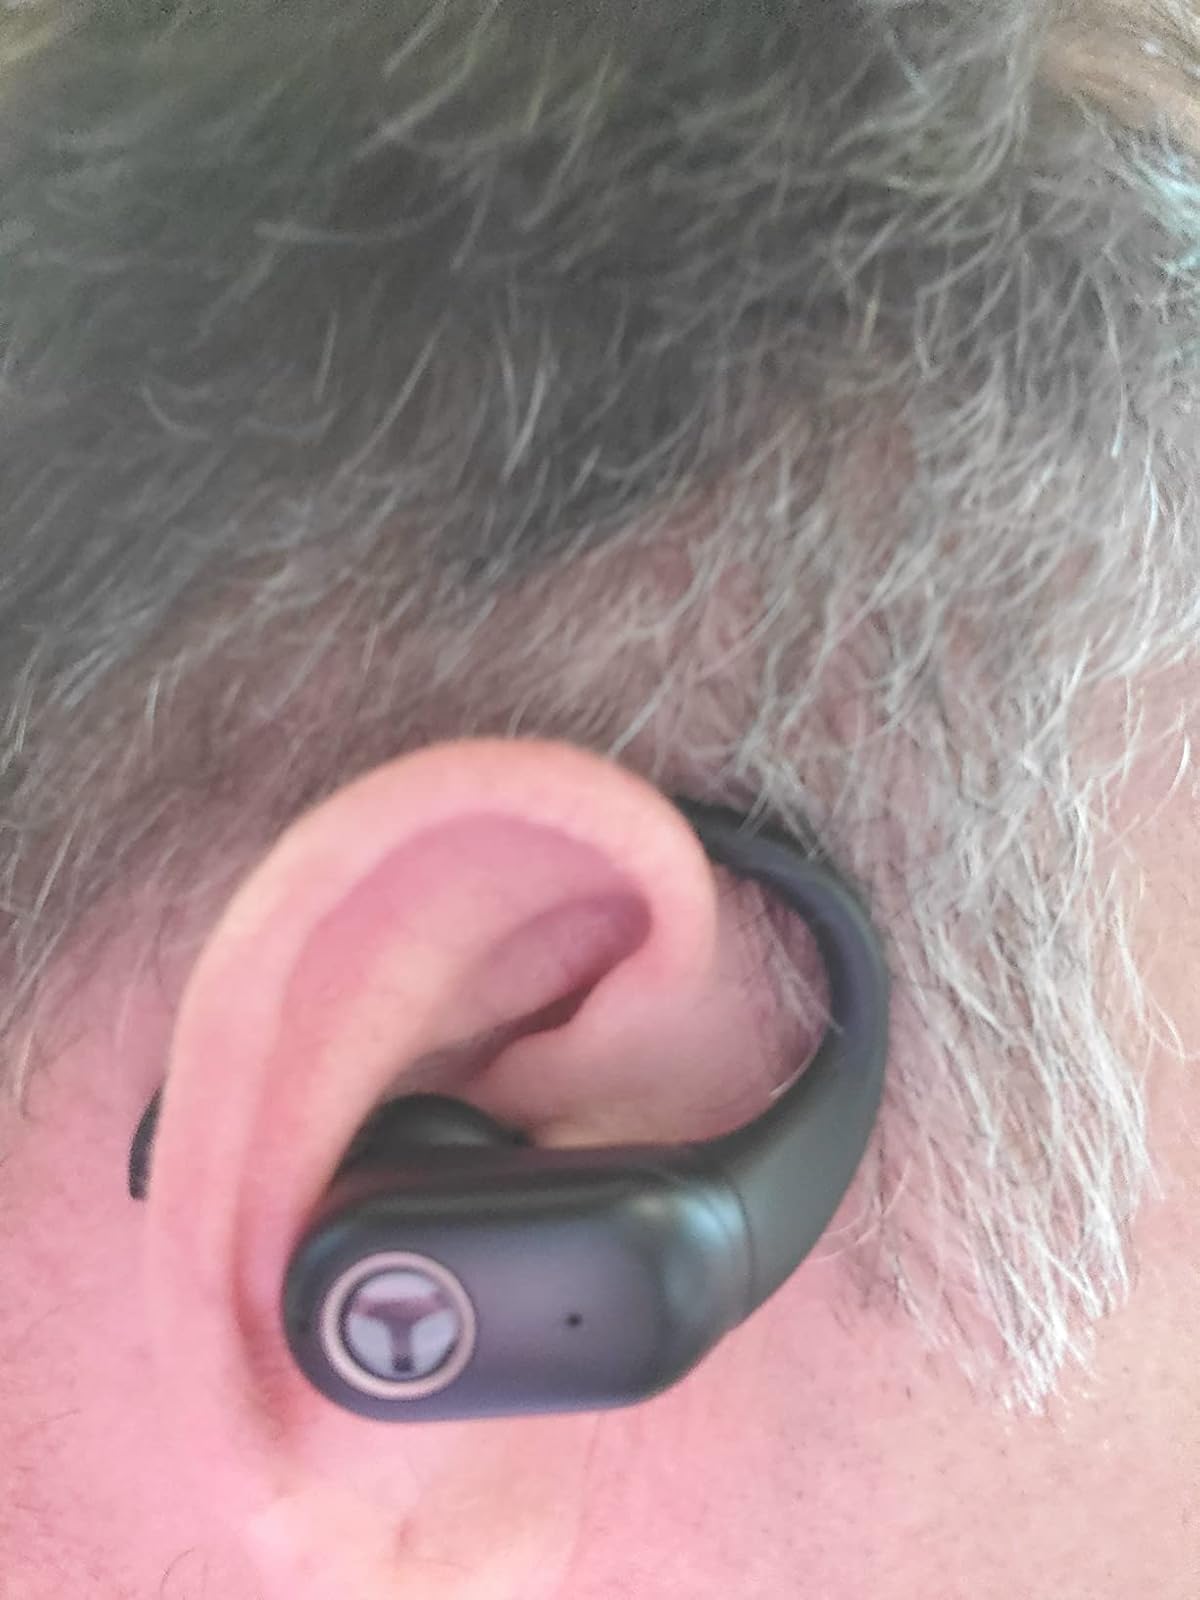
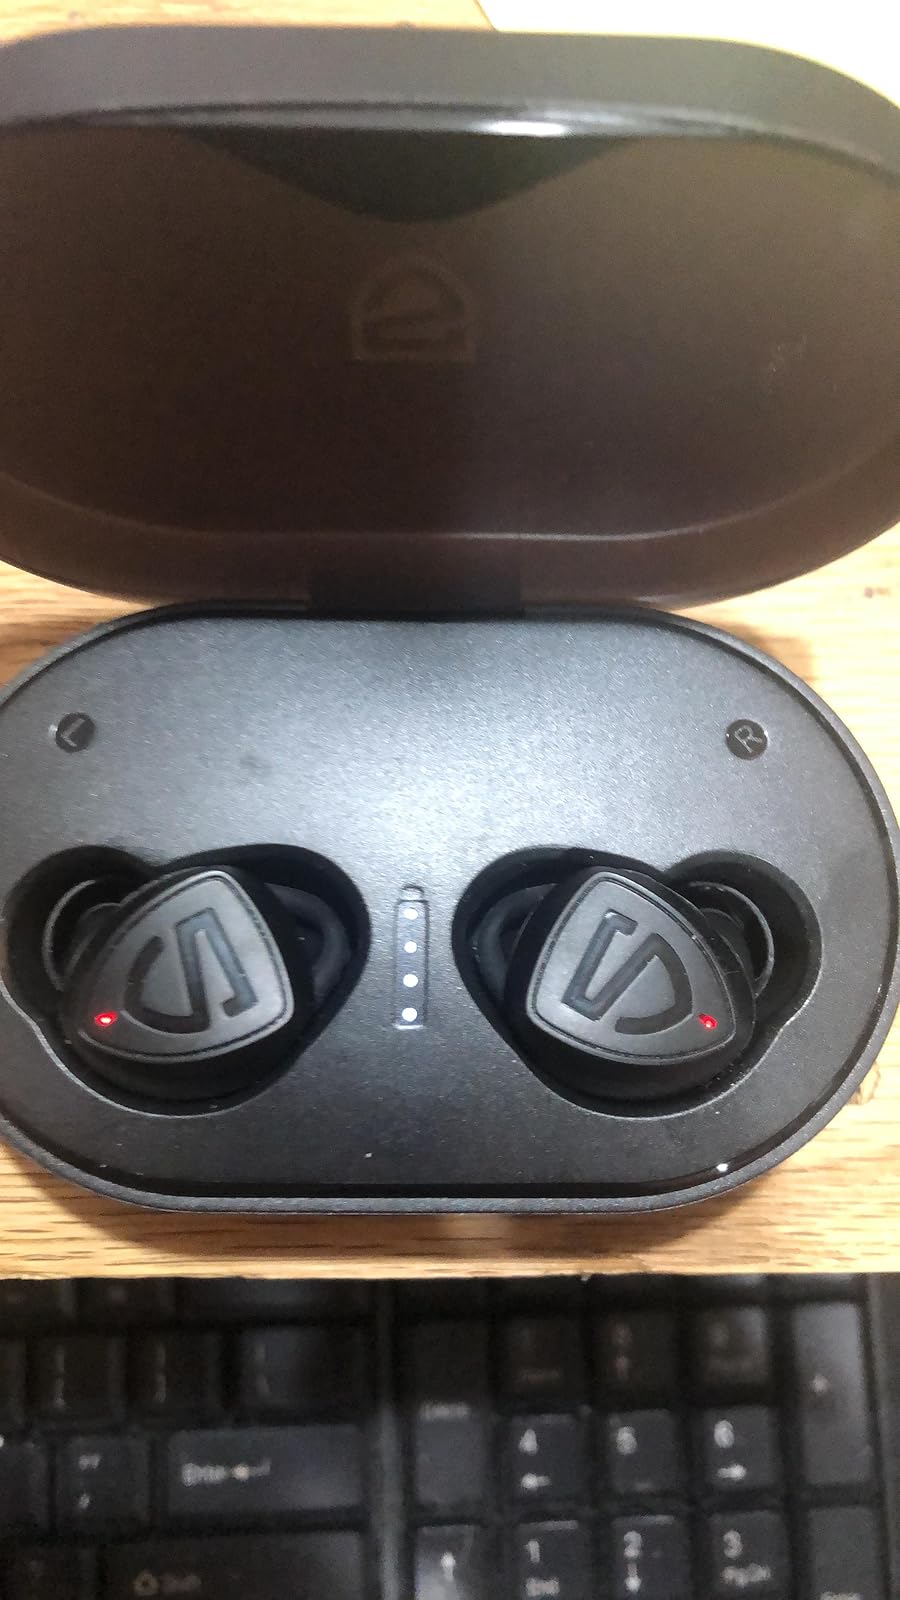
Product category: earbuds
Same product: no